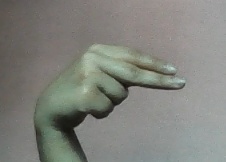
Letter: ain